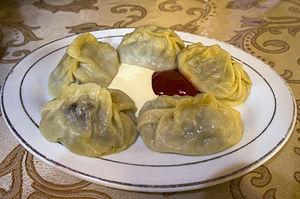
La cuisine du Kazakhstan est fondée traditionnellement sur les viandes de mouton et de cheval, et sur les produits laitiers.